Moscow Military Music College

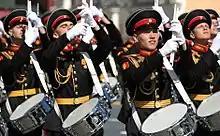
The cadets of the college at the 2018 Moscow Victory Day Parade.

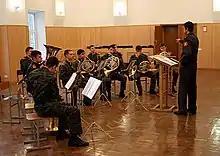
The cadet band

The college is more famous internationally for its Corps of Drums, a participant in the Moscow Victory Parade of 1945 and a regular participant in Revolution Day (1938 to 1990), Victory Day (1965, 1985, 1990, 1995–2008, 2012-), and until 1968 May Day military parades. The corps is led by a Drum Major and has been, for about 8 decades, the formation that has been beating the drum cadences that precede the march past segment of all the parades held on Red Square of national importance. The Corps's instrumentation includes snare drums, fifes, trumpets, trombones, glockenspiels and during occasions, bass drums, tenor drums and chromatic fanfare trumpets. A Turkish crescent from the college was used as its symbol in the Revolution Day and Victory Day parades from 1975 to 1990, later replaced in 1995 by the college's colour guard squad carrying the collegiate Regimental Color (a new color was granted to the institution in 2008), preceded in parades by the Commandant of the College.